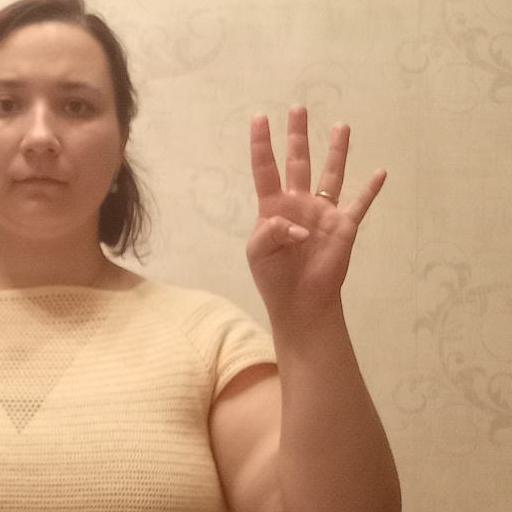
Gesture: four